Marion McCarrell Scott

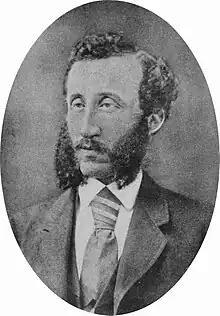
Marion McCarrell Scott

Marion McCarrell Scott (21 August 1843 - 23 May 1922) was an American educator and government advisor in Meiji period Japan.